American Chicle Company Building

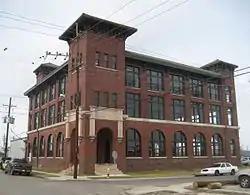
Seen from Fig Street, 2010

The American Chicle Company Building, built in 1911, is located in the Gert Town neighborhood of New Orleans, Louisiana.